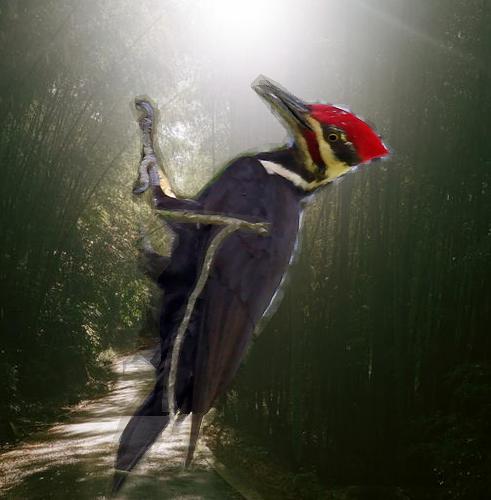
Bird species: Pileated_Woodpecker
Bird type: landbird
Background: land